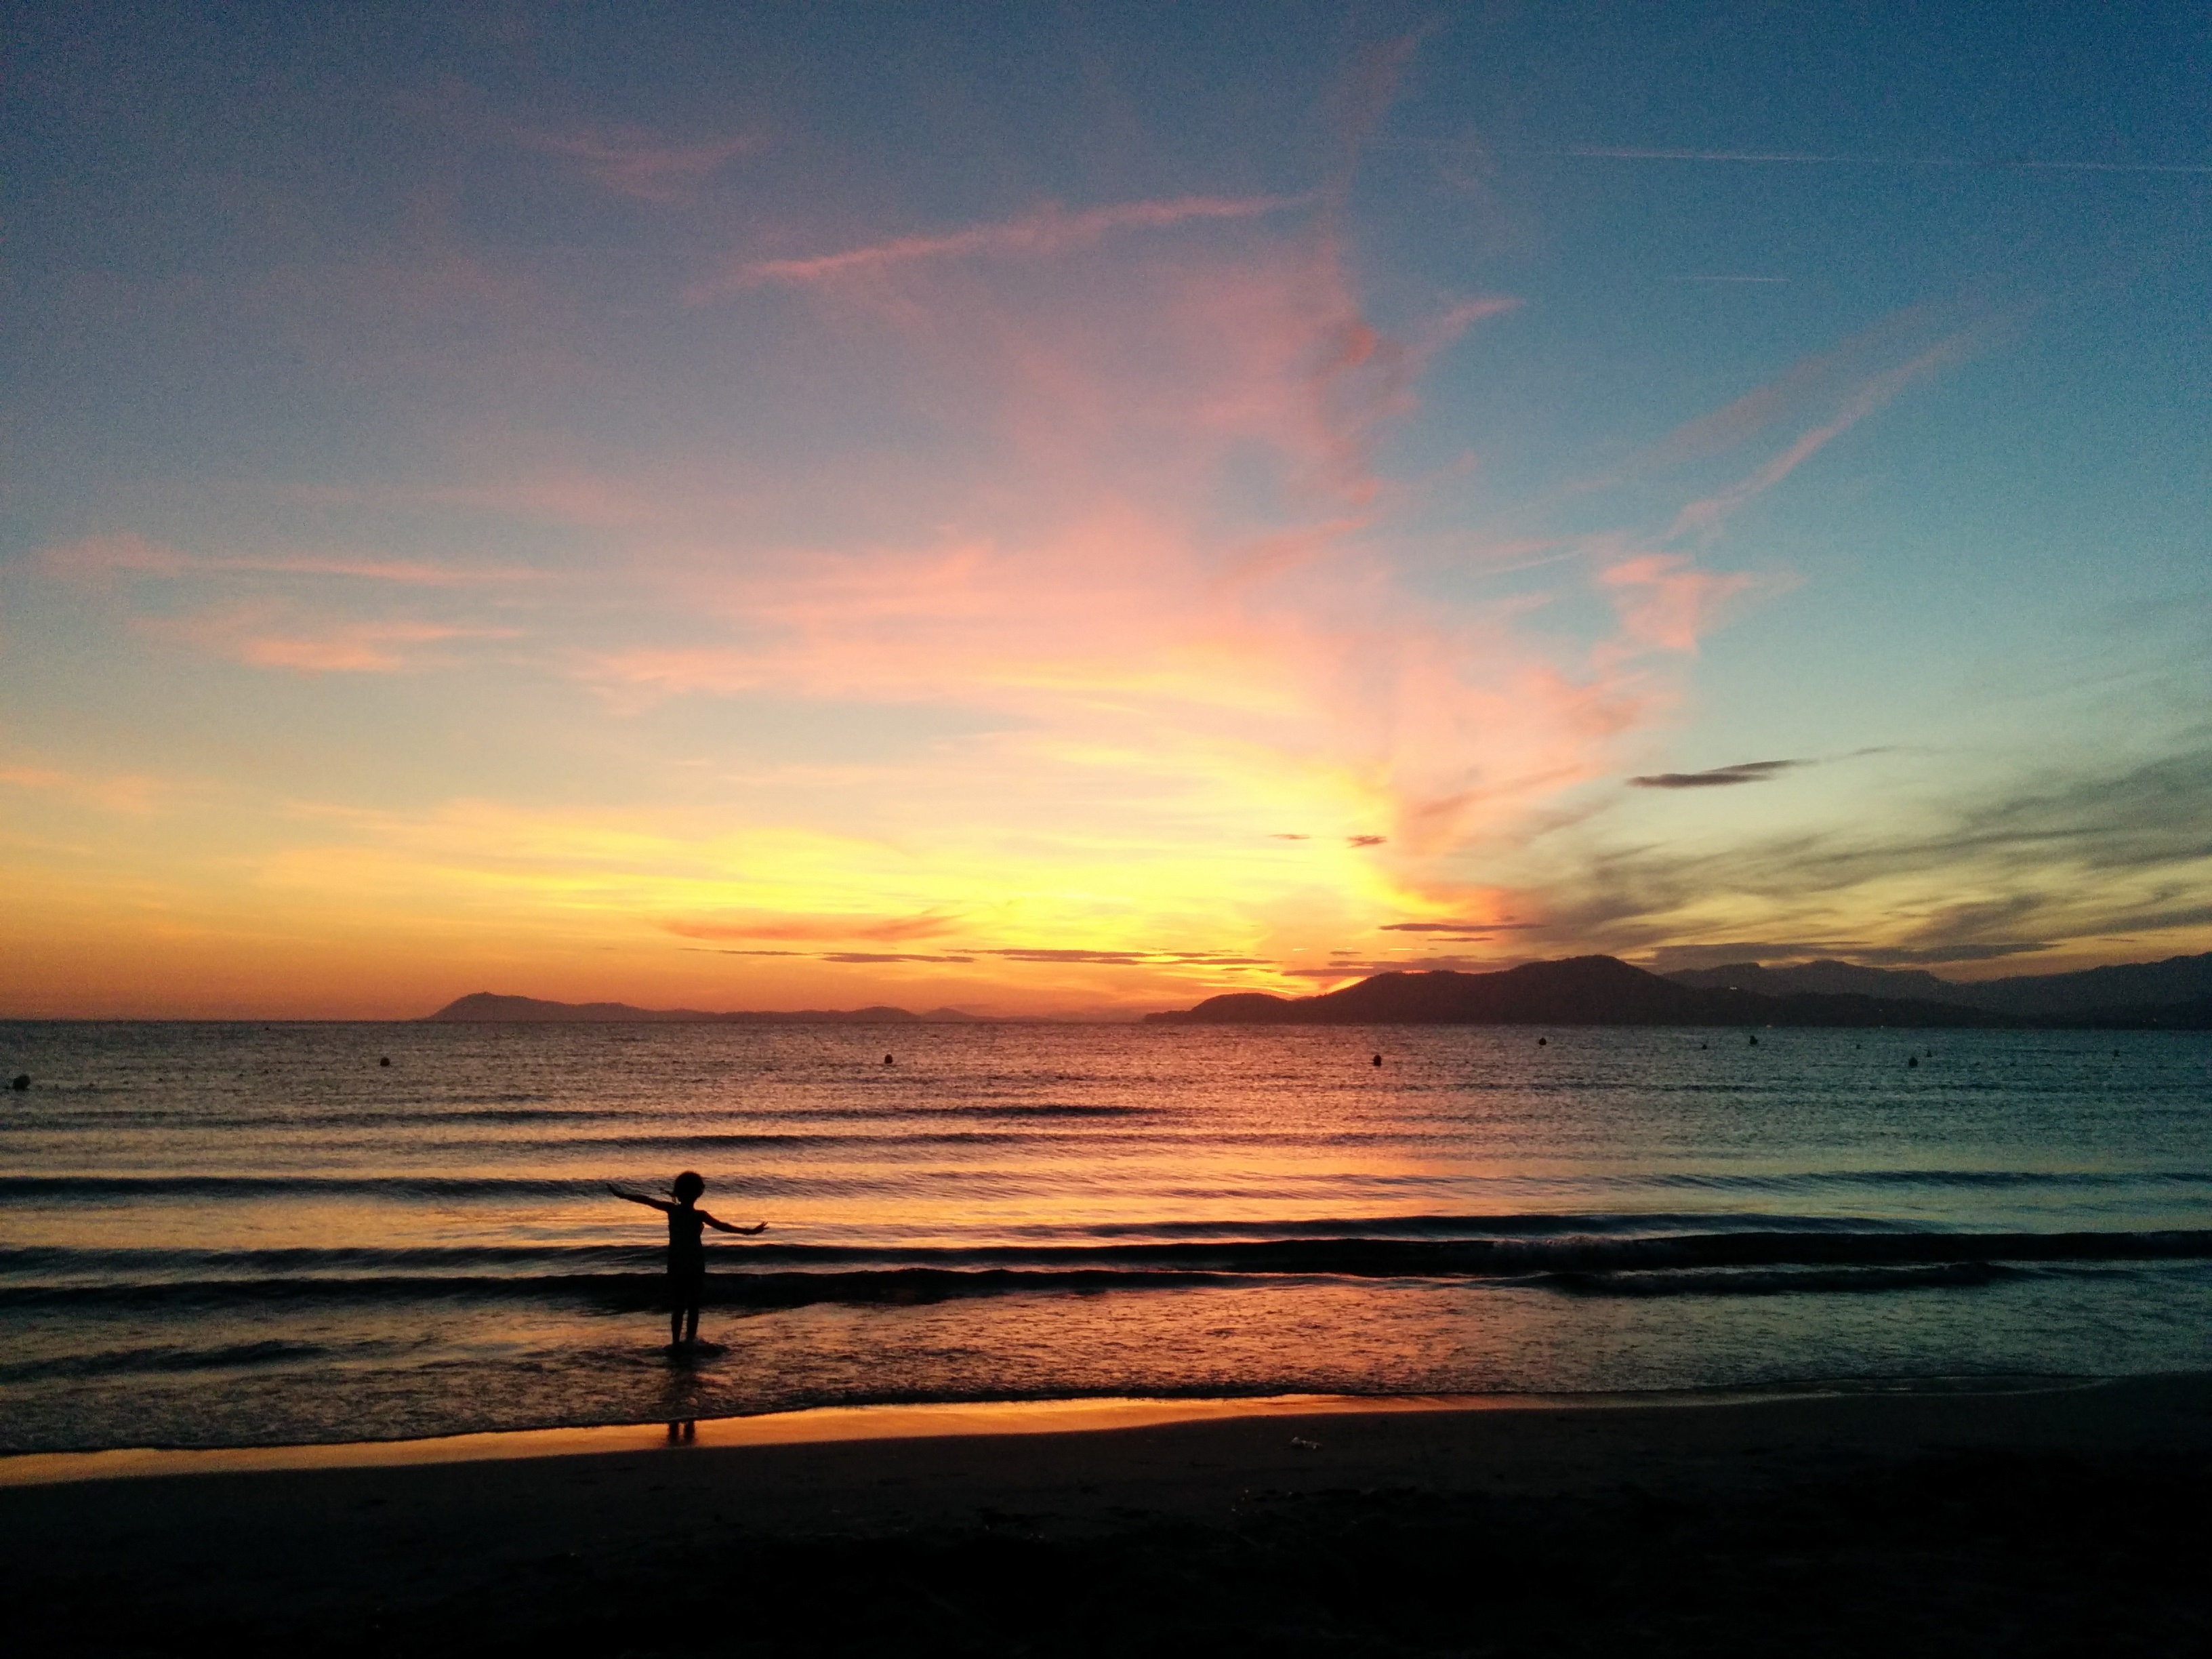
beach, sea, coast, sand, ocean, horizon, cloud, sun, sunrise, sunset, morning, shore, wave, dawn, summer, dusk, evening, body of water, afterglow, wind wave, giens